Public call office

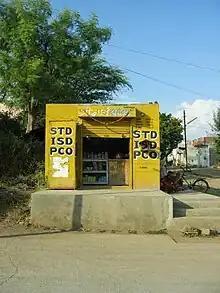
Public call office in India

In India, staffed and automated (coin-operated payphone) versions of the service are in existence. BSNL, a public sector corporation, has the largest installation of PCOs in India. Mr. R. L. Dube, a Dept of Telecom officer, introduced concept of PCOs in India. As of 2006 there were about 4.2 million (42 lakh) PCOs operating in India, according to the Telecom Regulatory Authority of India (TRAI).